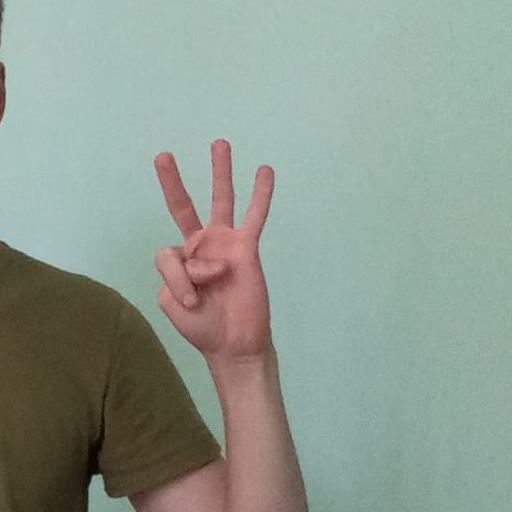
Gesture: three